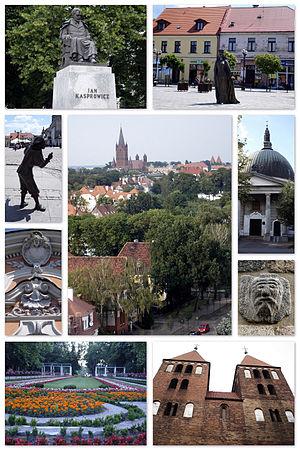
Inowrocław est une ville de Pologne qui compte 72 561 habitants et 2 385 hab. au km², pour une superficie de 30 km². C'est un chef-lieu de powiat dans la voïvodie de Couïavie-Poméranie.